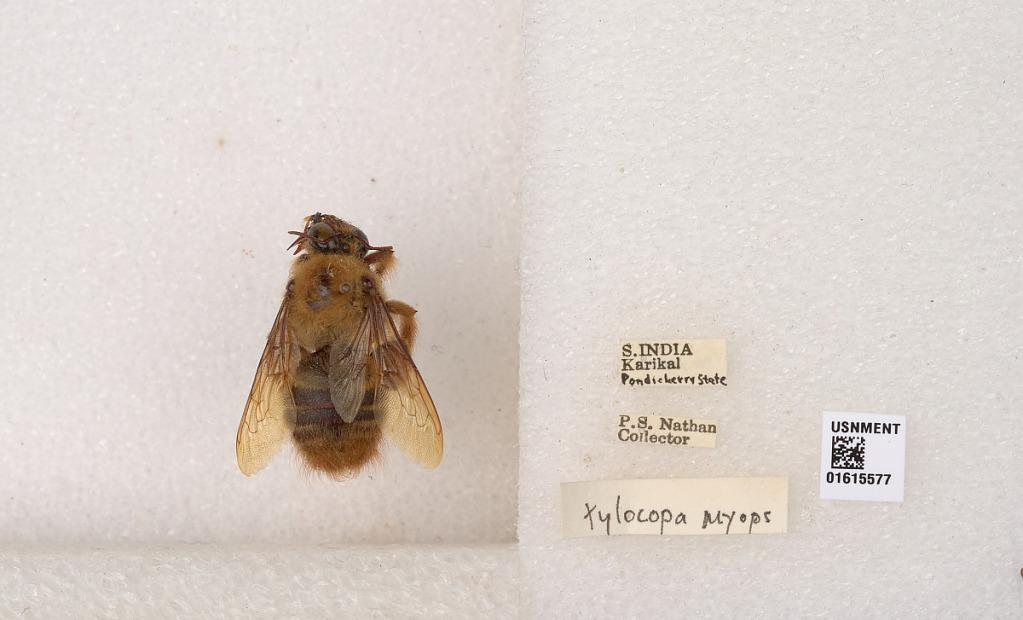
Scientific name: Xylocopa (Nyctomelitta) myops Ritsema
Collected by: P. Nathan
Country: India
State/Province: Puducherry
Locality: Karikal